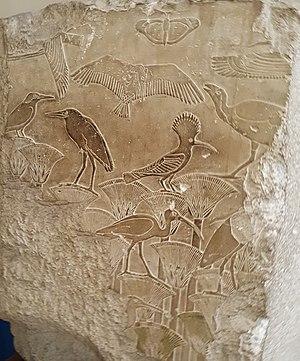
Oiseaux des marais du Delta. Ce relief faisait partie de la décoration des murs de calcaire du temple funéraire attenant à la pyramide d'Userkaf à Saqqarah. Il a été découvert par Cecil Mallaby Firth, en 1928. Égypte, Le Caire, Musée égyptien, étage supérieur, galerie 54, JE 56001 (H = 102 cm, L = 77 cm) Calcaire, de Saqqara
Il existait plusieurs techniques de relief employées par les Égyptiens de l'Antiquité. Le relief peint était très largement répandu.